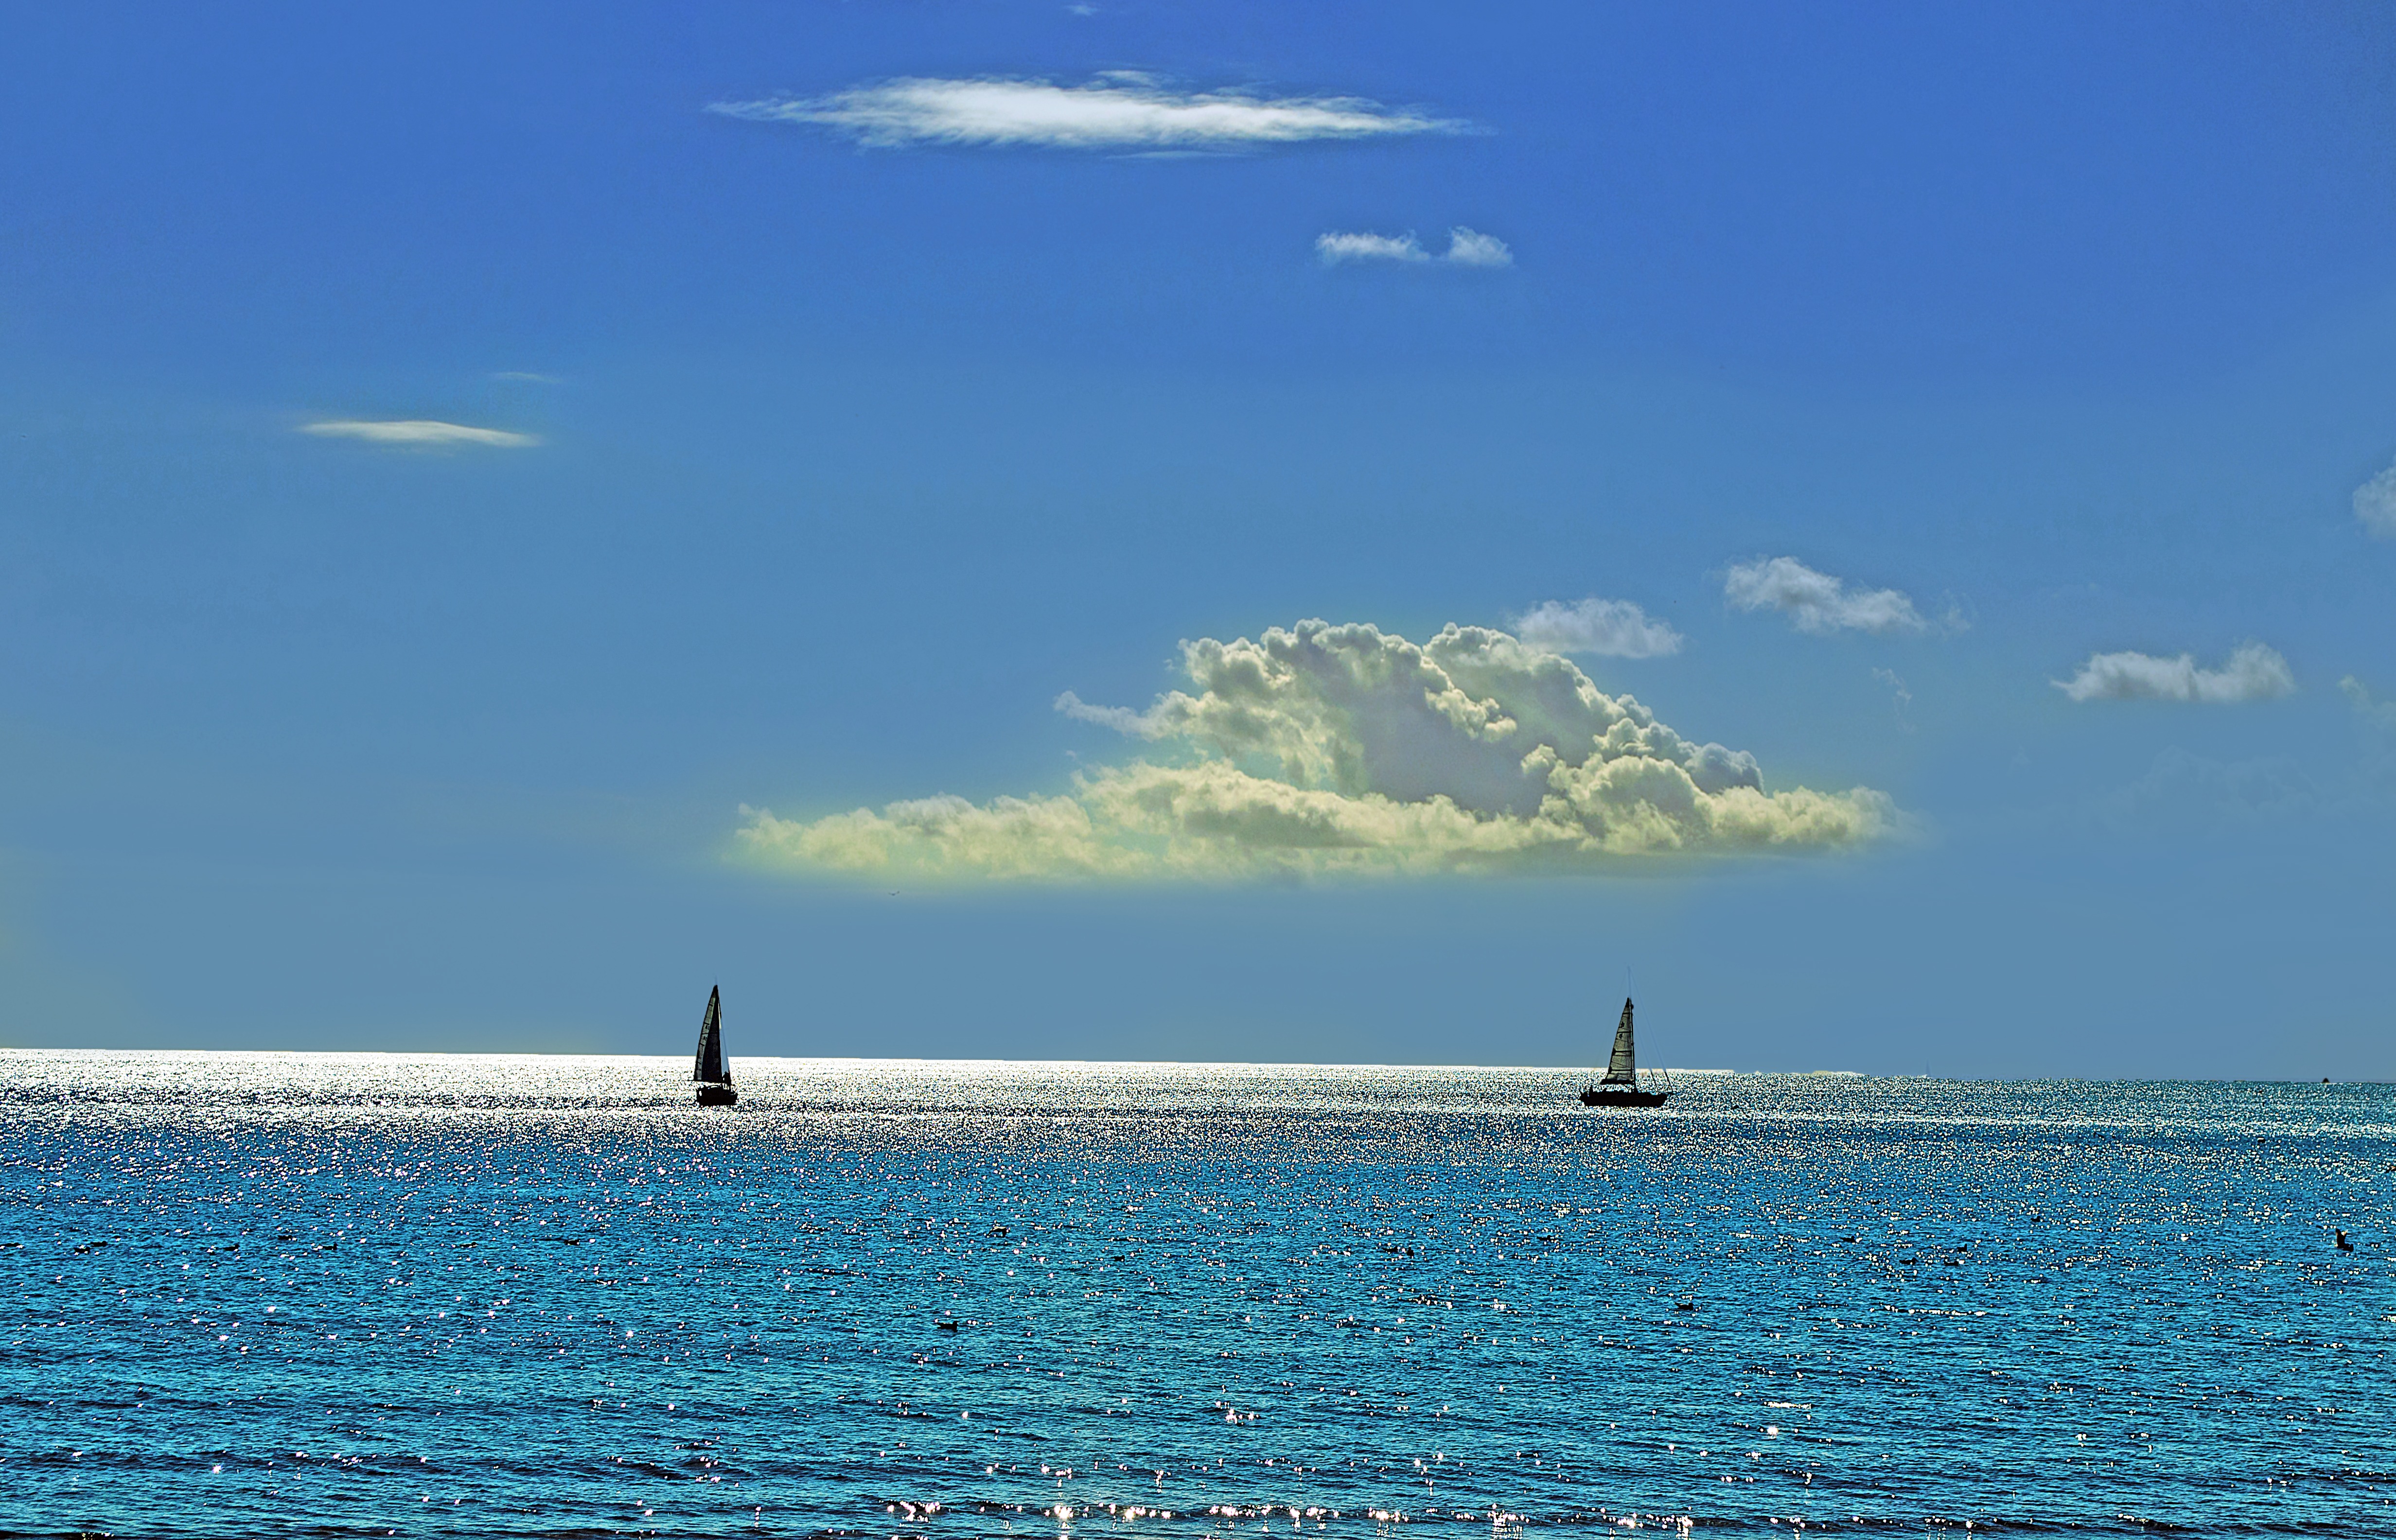
beach, landscape, sea, coast, water, nature, ocean, horizon, cloud, sky, sunshine, sun, cloudy, air, shore, wave, summer, travel, spring, reflection, heaven, tower, tropical, weather, peace, holiday, calm, bay, island, blue, silence, season, body of water, england, sunny, beauty, beautiful, day, cape, global, scarborough, wind wave